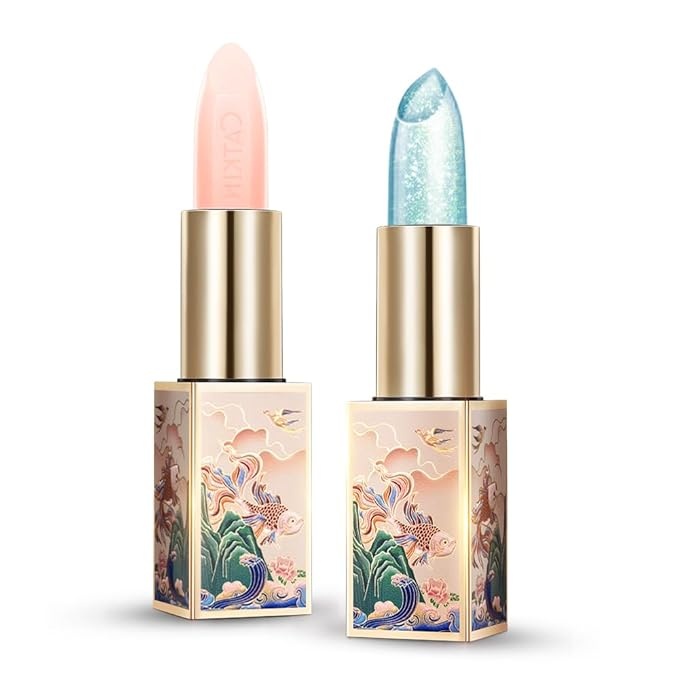
CATKIN Lip Balm Color Tinted Changing Lipstick Ultra Hydrating Lip Moistrurizer Chapstick with Vitamin E Nourishing For Cracked & Dry Lips 0.12 oz 2pcs (01+08)
About This 【Skin-loving formula】 CATKIN Lip Balm infused with color-reviver technology that adapts to the pH of lips to reveal a custom glow for up to six hours. Featuring Phytosterols, Simmondsia Chinensis Seed Oil, Limnanthes Alba Seed Oil, Mint Essential Oil, Vitamin E, Lip Glow offers both custom color and lip care. It’s available in a couture case and in shades to suit all skin tones. 【Moisturising And Soft Texture】 Special formula keep the lips well hydrated, luscious and nourished all day long. The soothing agents additionally improve the natural tone of your lips with the ultra-volumizing effect. It awakens the natural color of lips with a custom glow and up to 24 hours of hydration, making you kiss-ready always. 【Give Your Lips Spa】 lip balm nourishes lips that always look and feel their best. A Lip Balm acts as a lip moisturizer and gives your lips the perfect smooth texture. Its pampering formula provides rich care and essential protection from drying out for sensationally soft lips. 【Color Change Lip Balm】 The Lip Balm with PH-activated ingredients, our color-enhancing Confetti Balm is a natural lip balm that applies clear, then reacts with lips' natural pH-levels, leaving lips looking perfectly pink with a glint of shimmer. Easily customize your look with natural colors. 【Long term using benefit】After two weeks of continuous use, you will find that the skin of your lips becomes softer, the dead skin is gone, and the lip lines will become lighter. Using catkin lip balm before applying lipstick will improve the texture of your makeup and make your lips fuller and more moisturized. Overview Brand : Catkin Item Form : Pencil Finish Type : Glossy Skin Type : Dry, Normal Color : 2pcs（01+08）
Brand: CATKIN
Category: Health & Beauty > Personal Care > Cosmetics > Skin Care > Lip Balms & Treatments > Lip Balms